New Westminster station

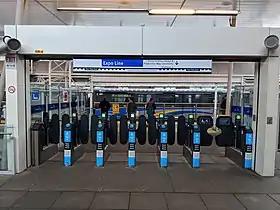
Platform level entrance with service to King George and Production Way–University

The bus loop at New Westminster station is located under the Shops at New West between Carnarvon Street and Columbia Street, west of 8th Street. Bus bay assignments of the exchange are as follows: